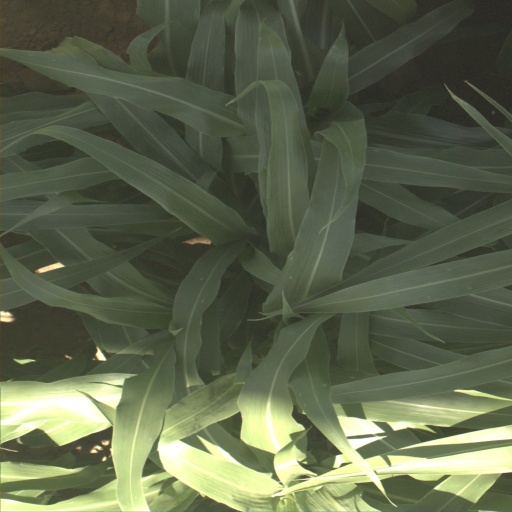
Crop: sorghum